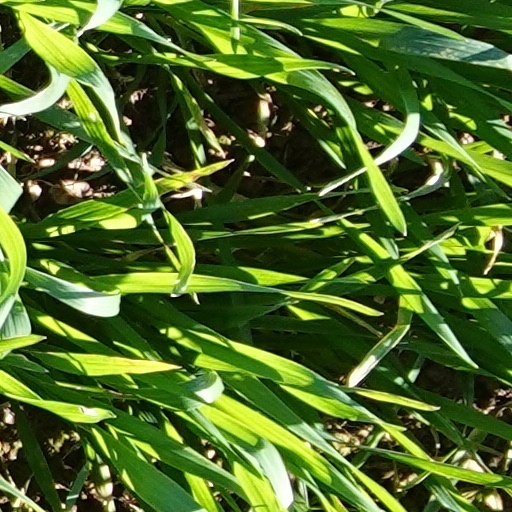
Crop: wheat